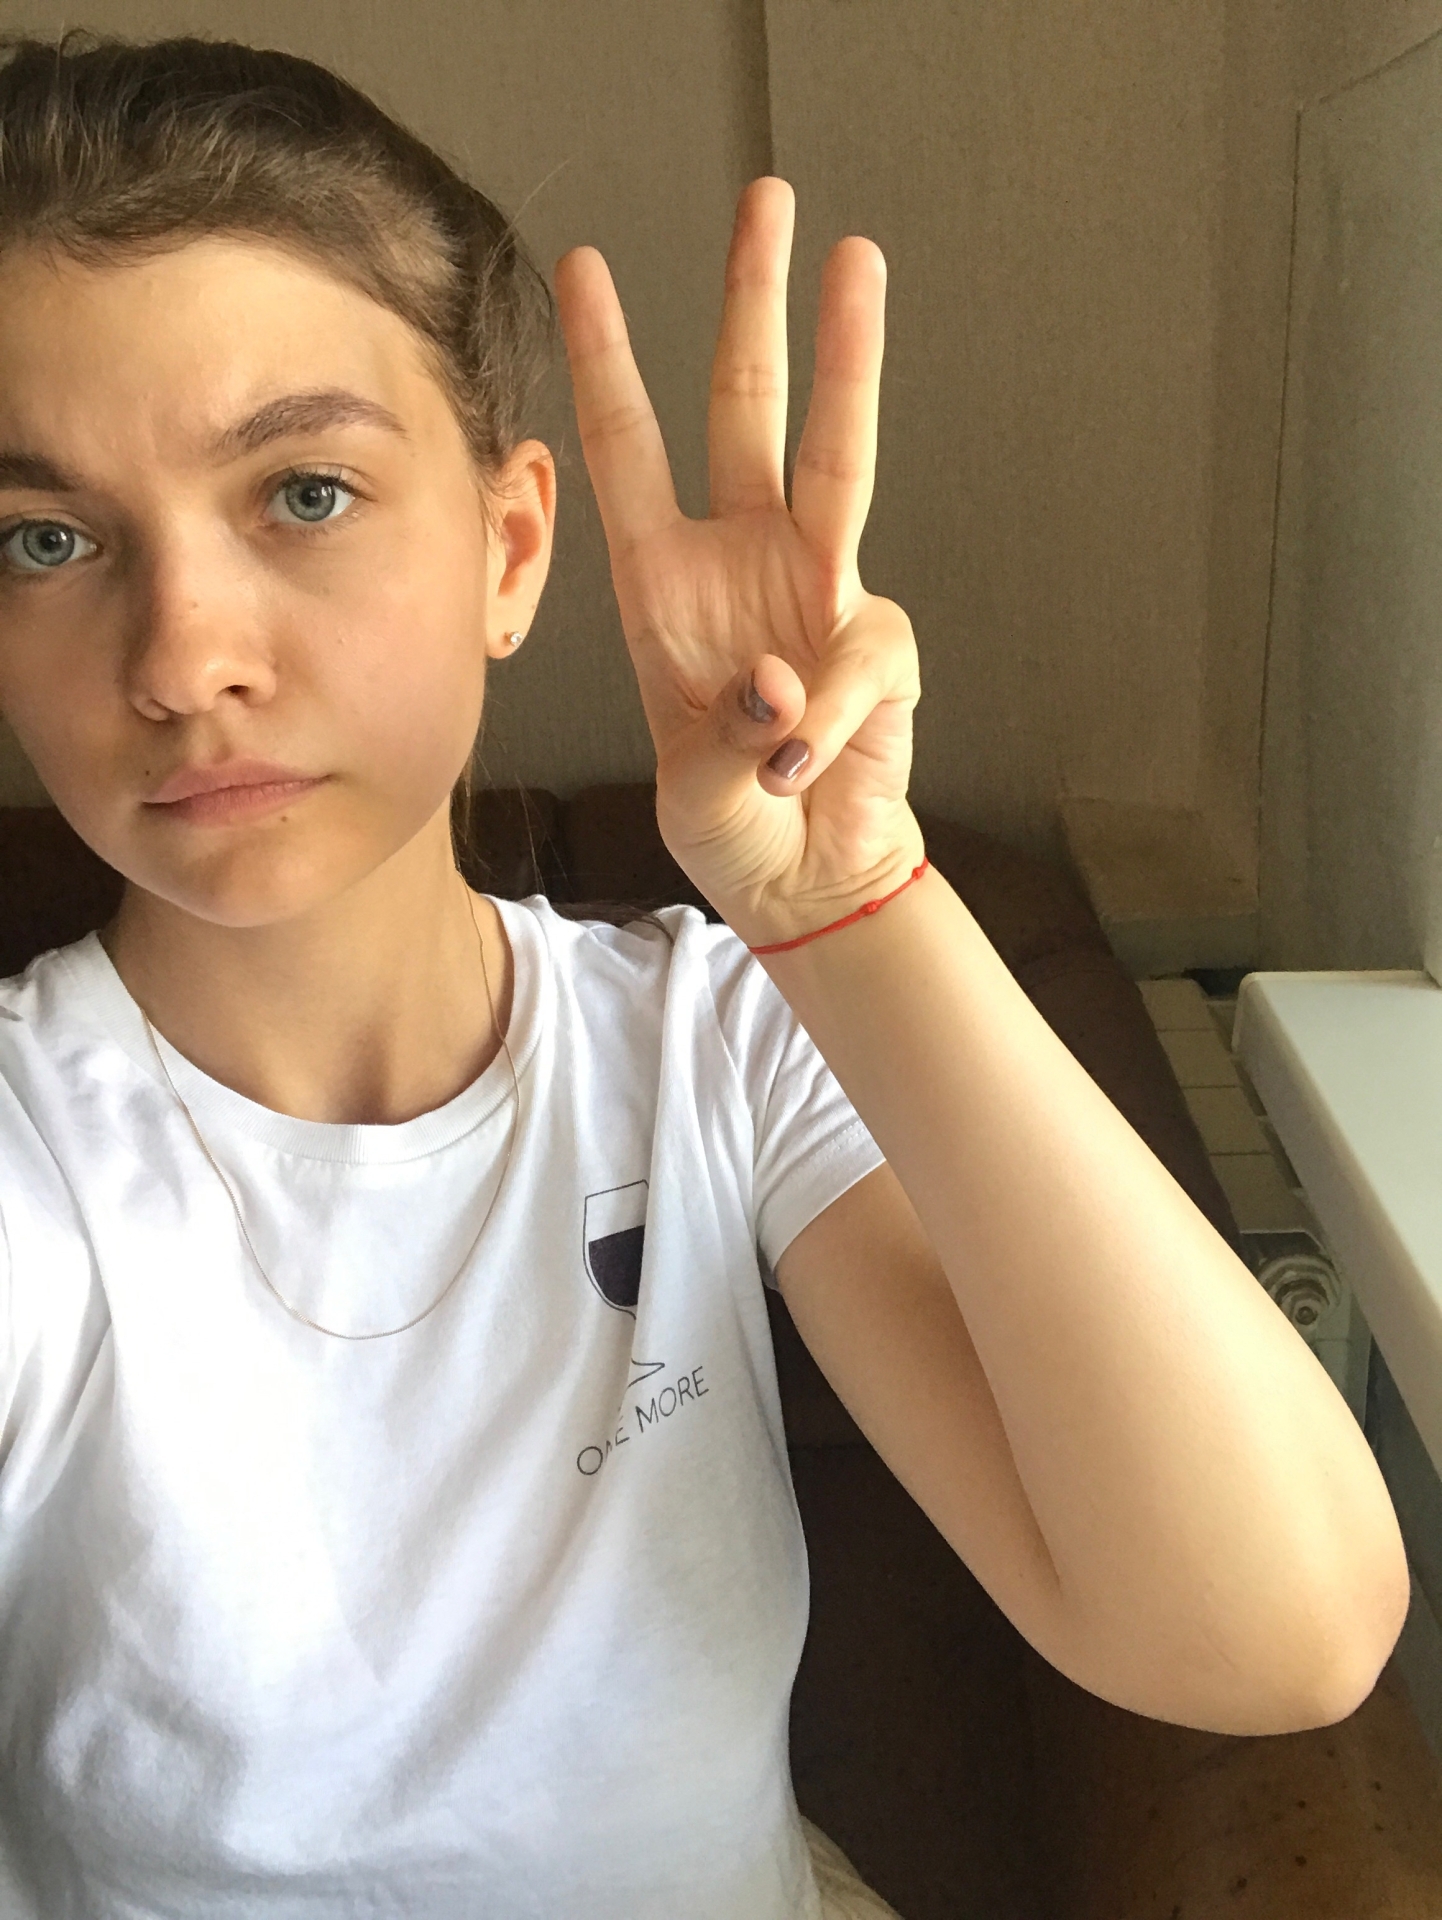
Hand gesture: three